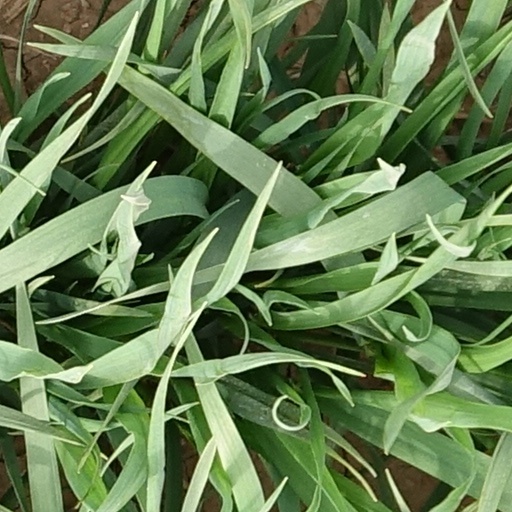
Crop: wheat